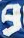
Number: 9